Malcolm Slaney

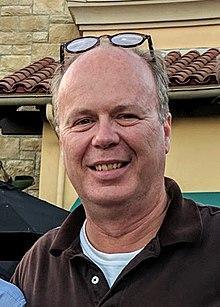
Malcolm Slaney in Santa Barbara in 2017, during the KITP workshop "Physics of Hearing: From Neurobiology to Information Theory and Back"

Malcolm Slaney is an American electrical engineer, whose research has focused on machine perception and multimedia analysis. He is a Fellow of the IEEE for "contributions to perceptual signal processing and tomographic imaging". He is a consulting professor at the Stanford University Center for Computer Research in Music and Acoustics and an affiliate faculty member in the Electrical Engineering Department at the University of Washington.